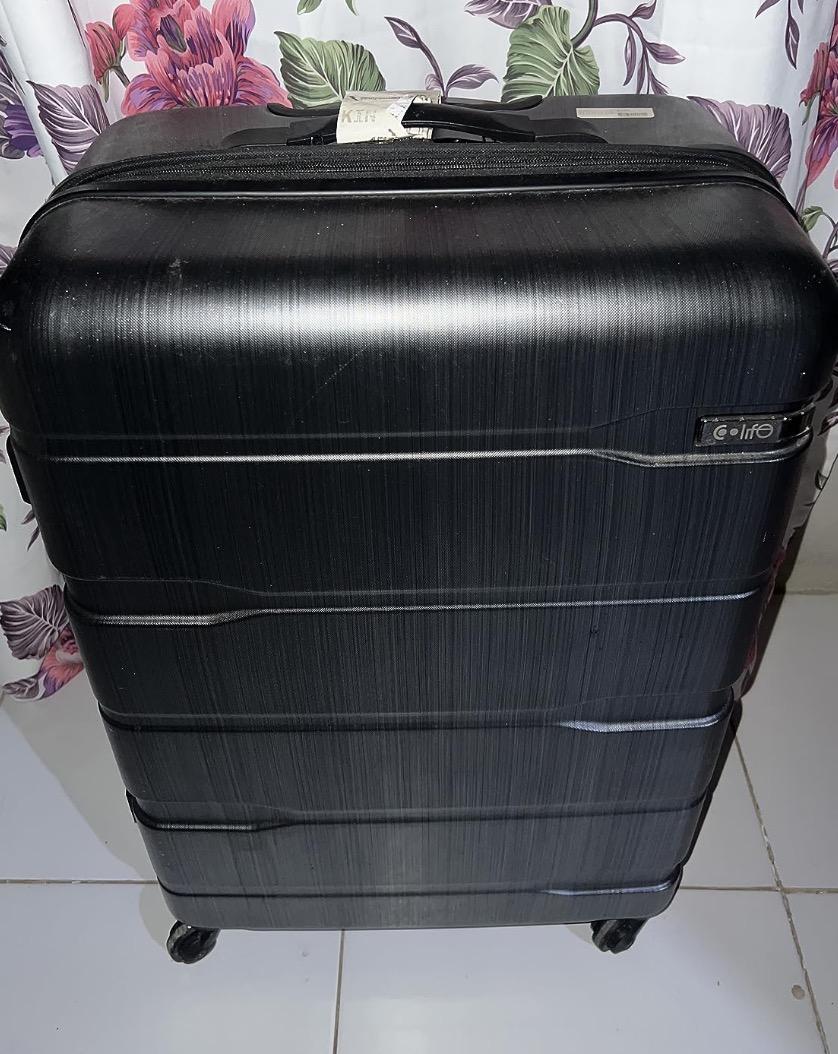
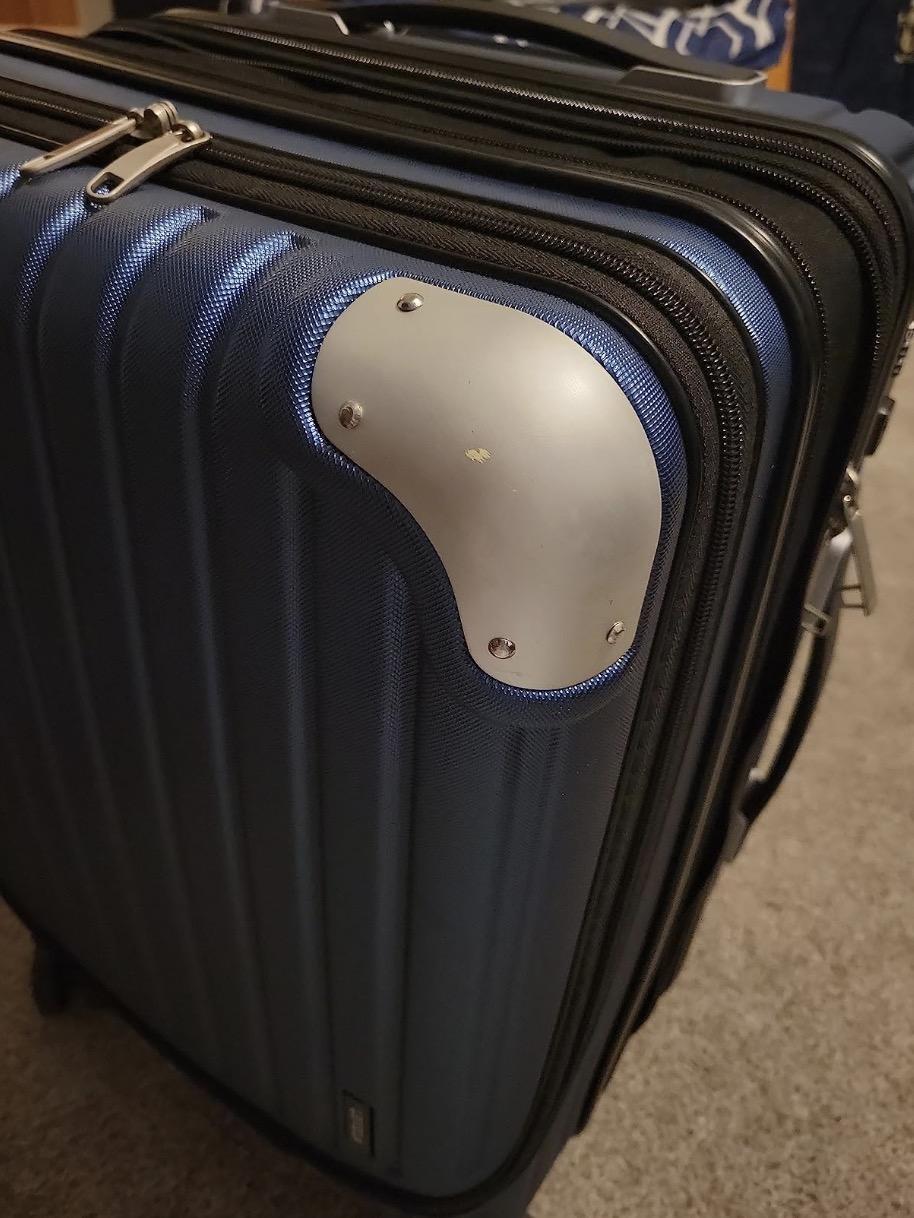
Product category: items_tea
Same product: no